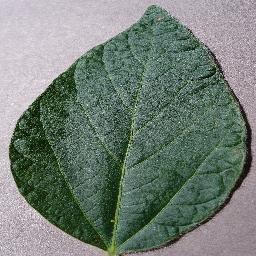
Label: Soybean___healthy